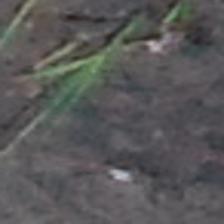
Label: single